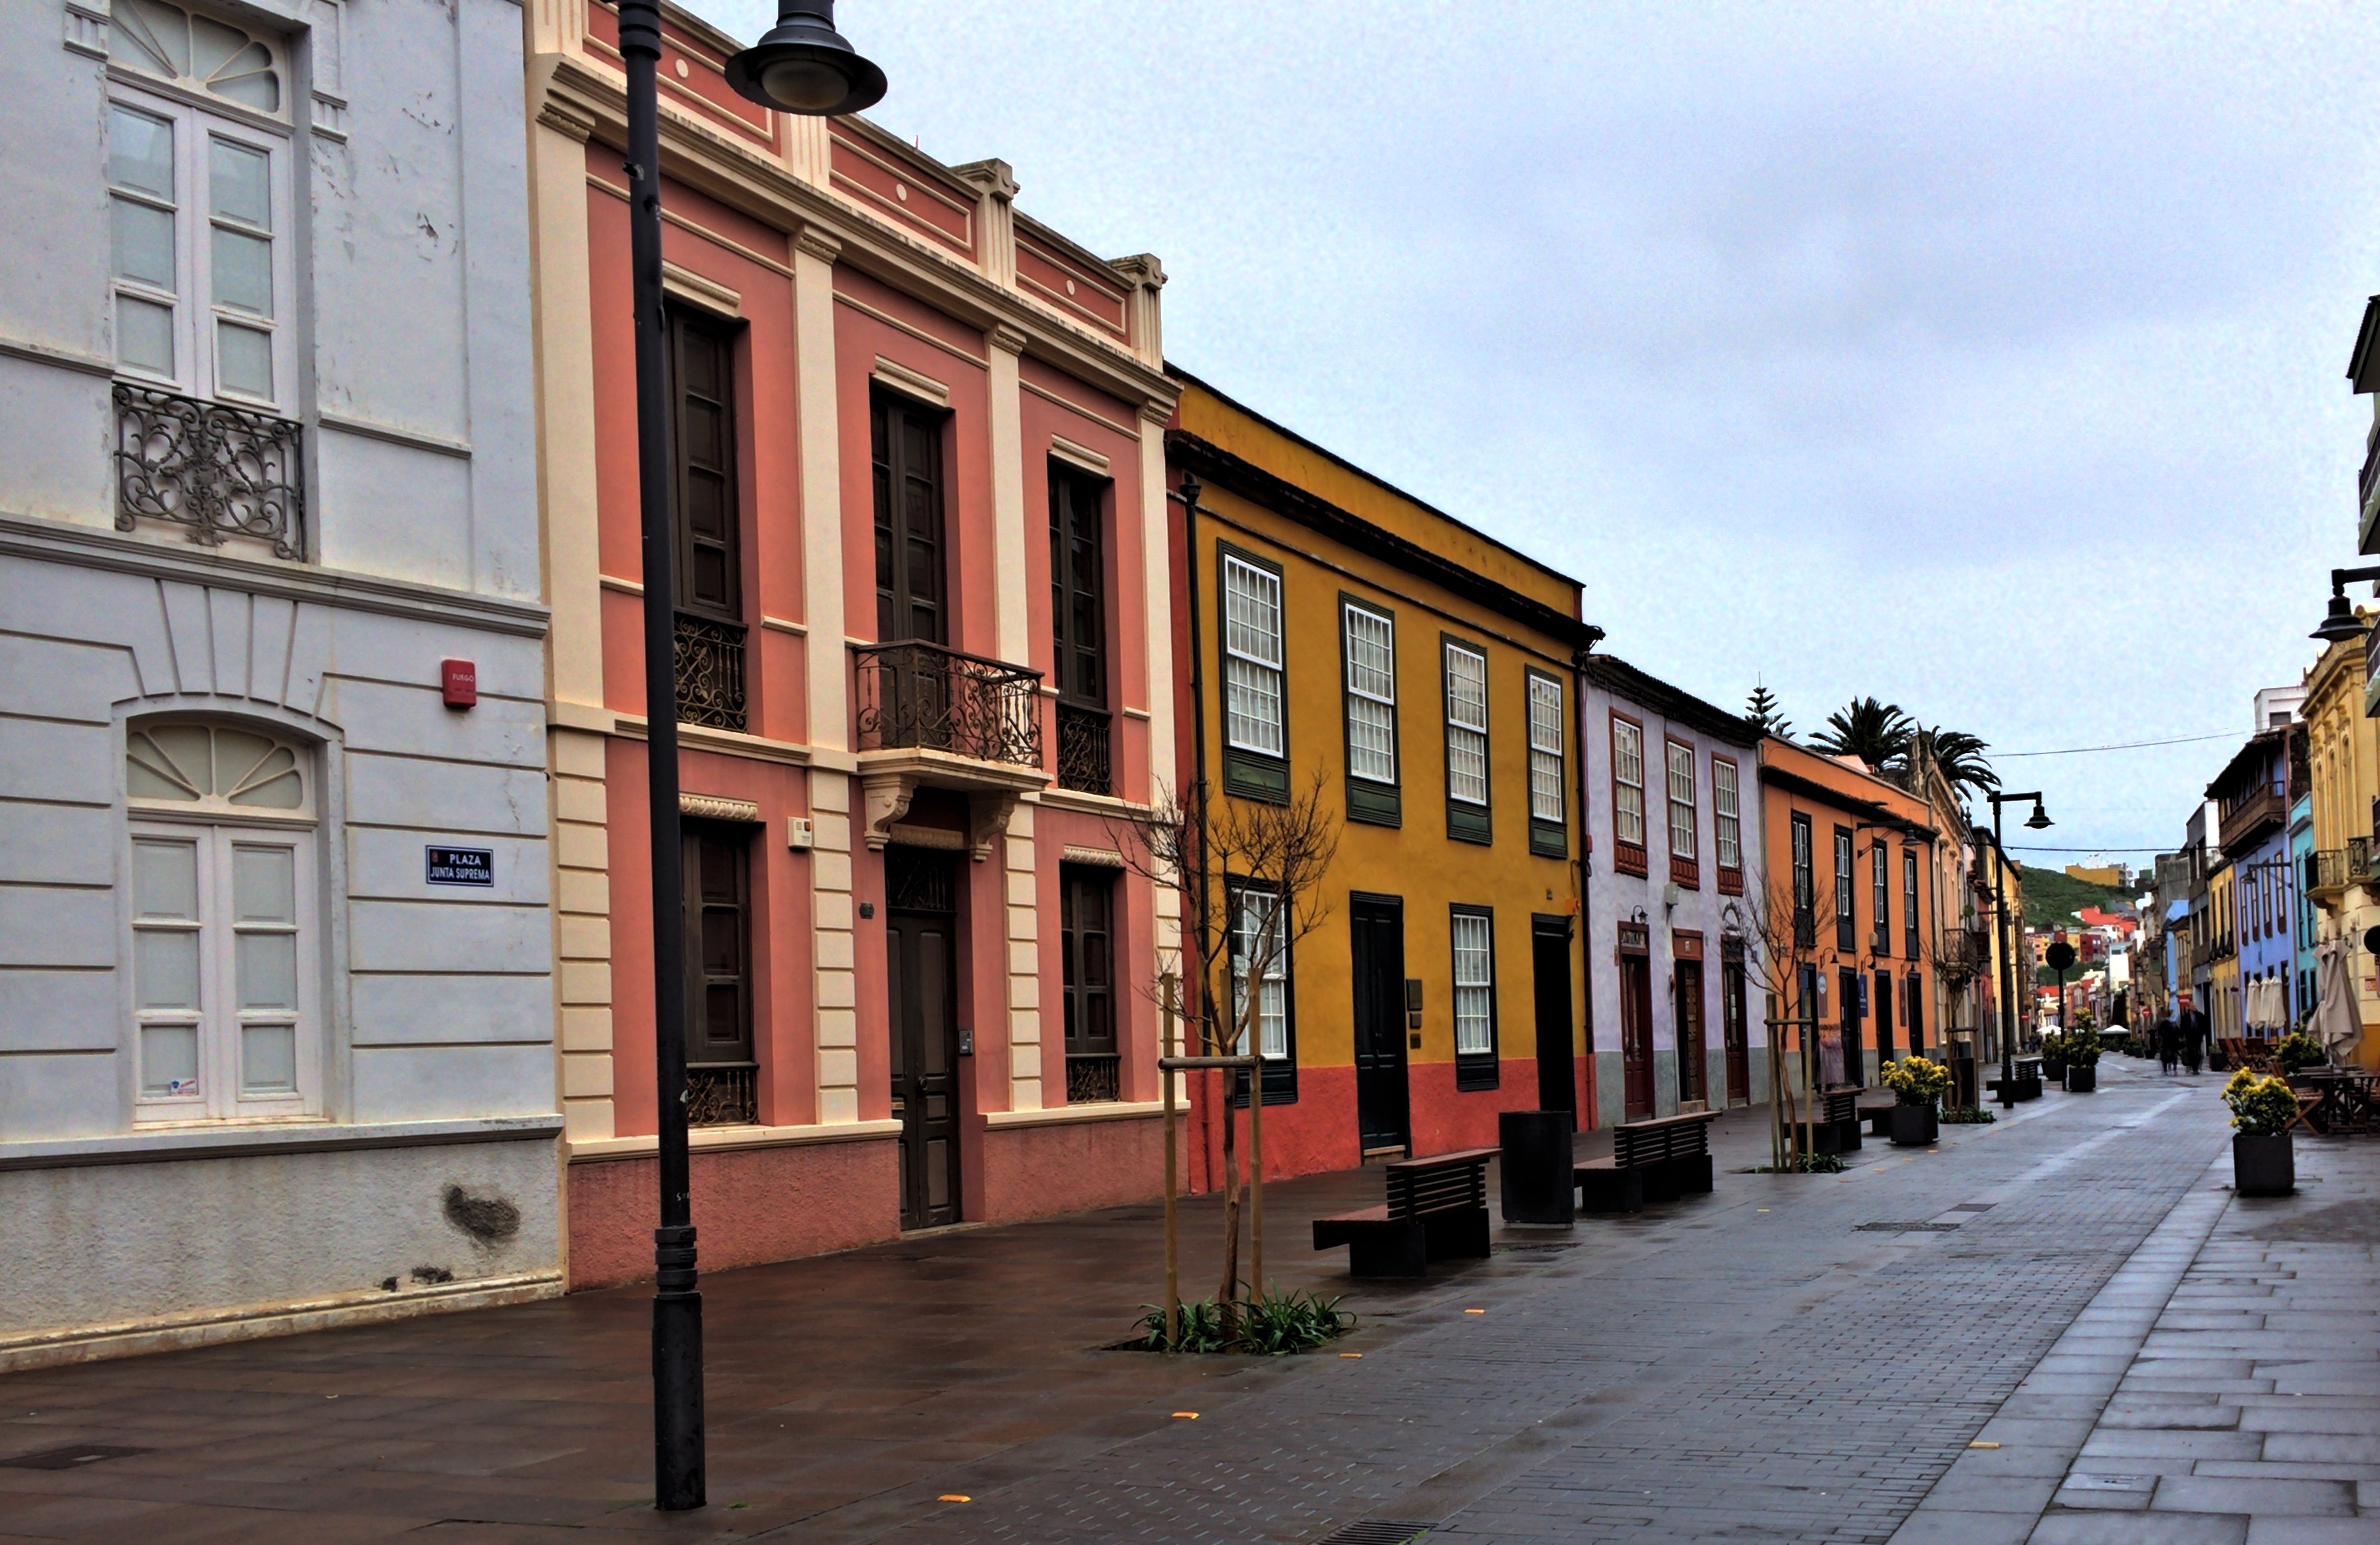
architecture, road, street, town, city, cityscape, downtown, plaza, island, facade, waterway, infrastructure, tenerife, spanish, neighbourhood, san cristobal, urban area, residential area, human settlement